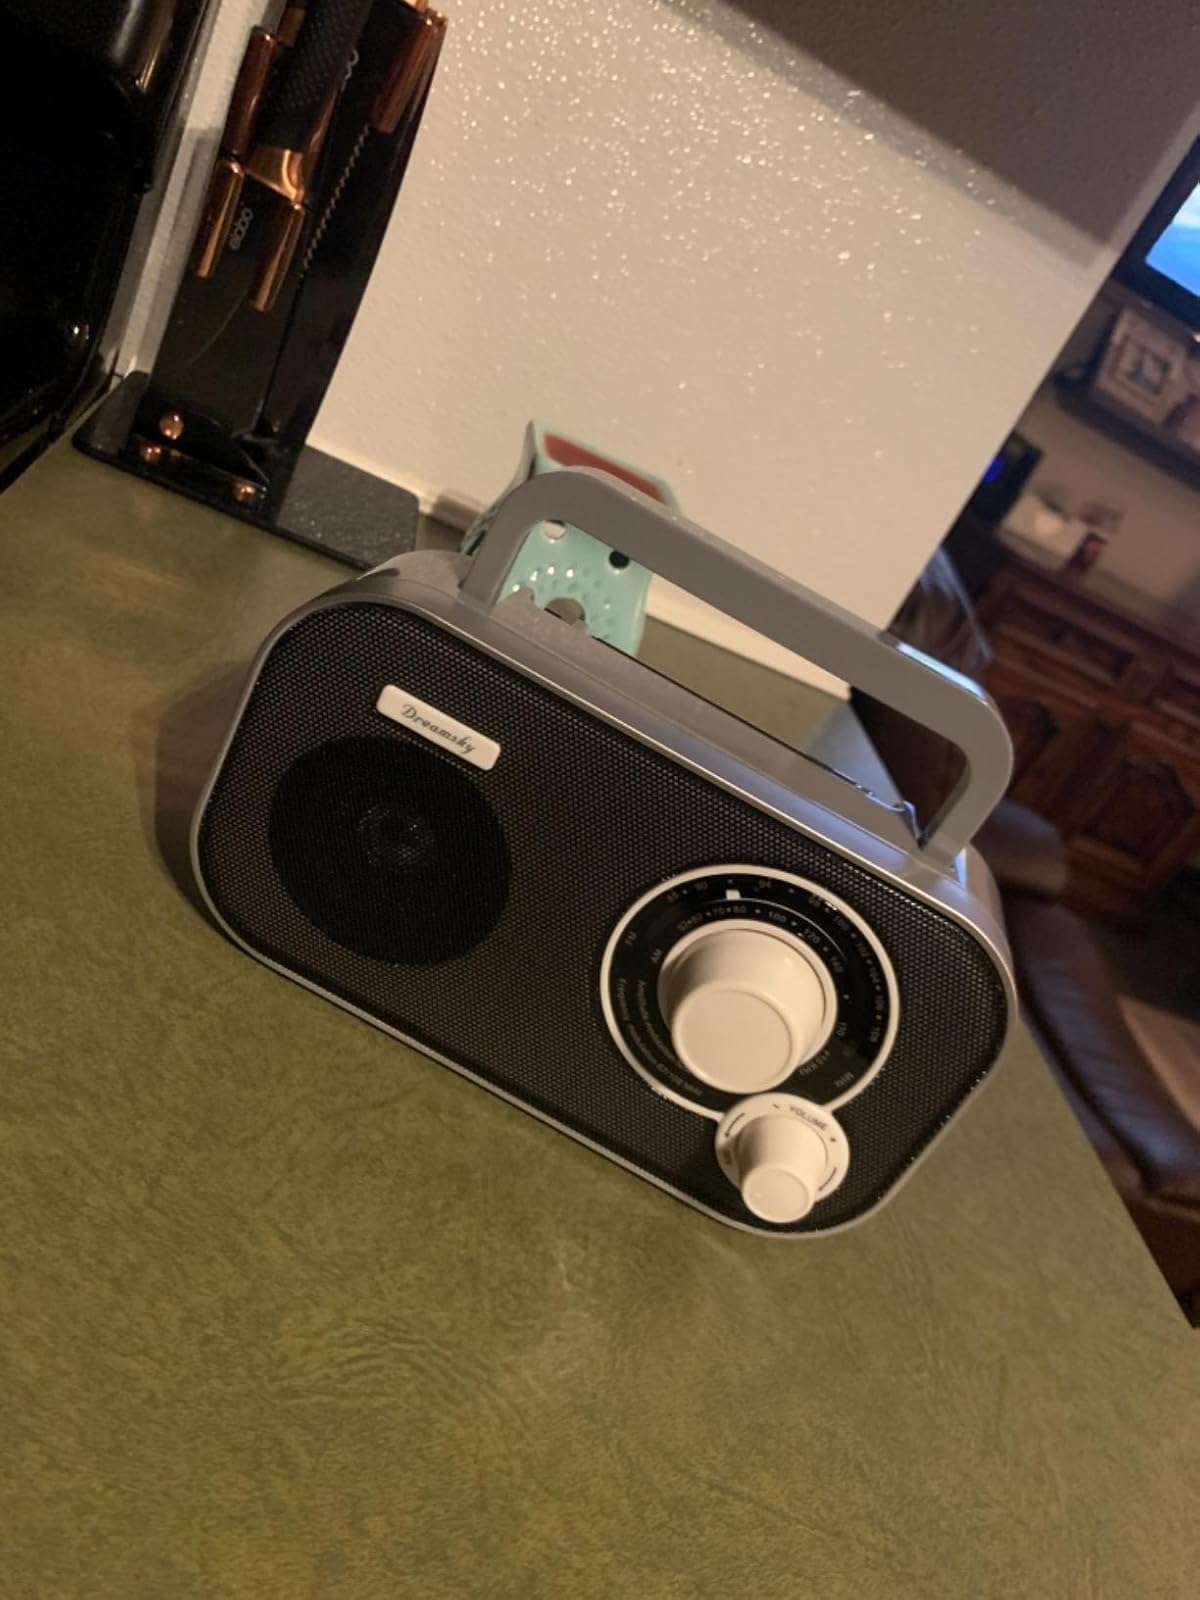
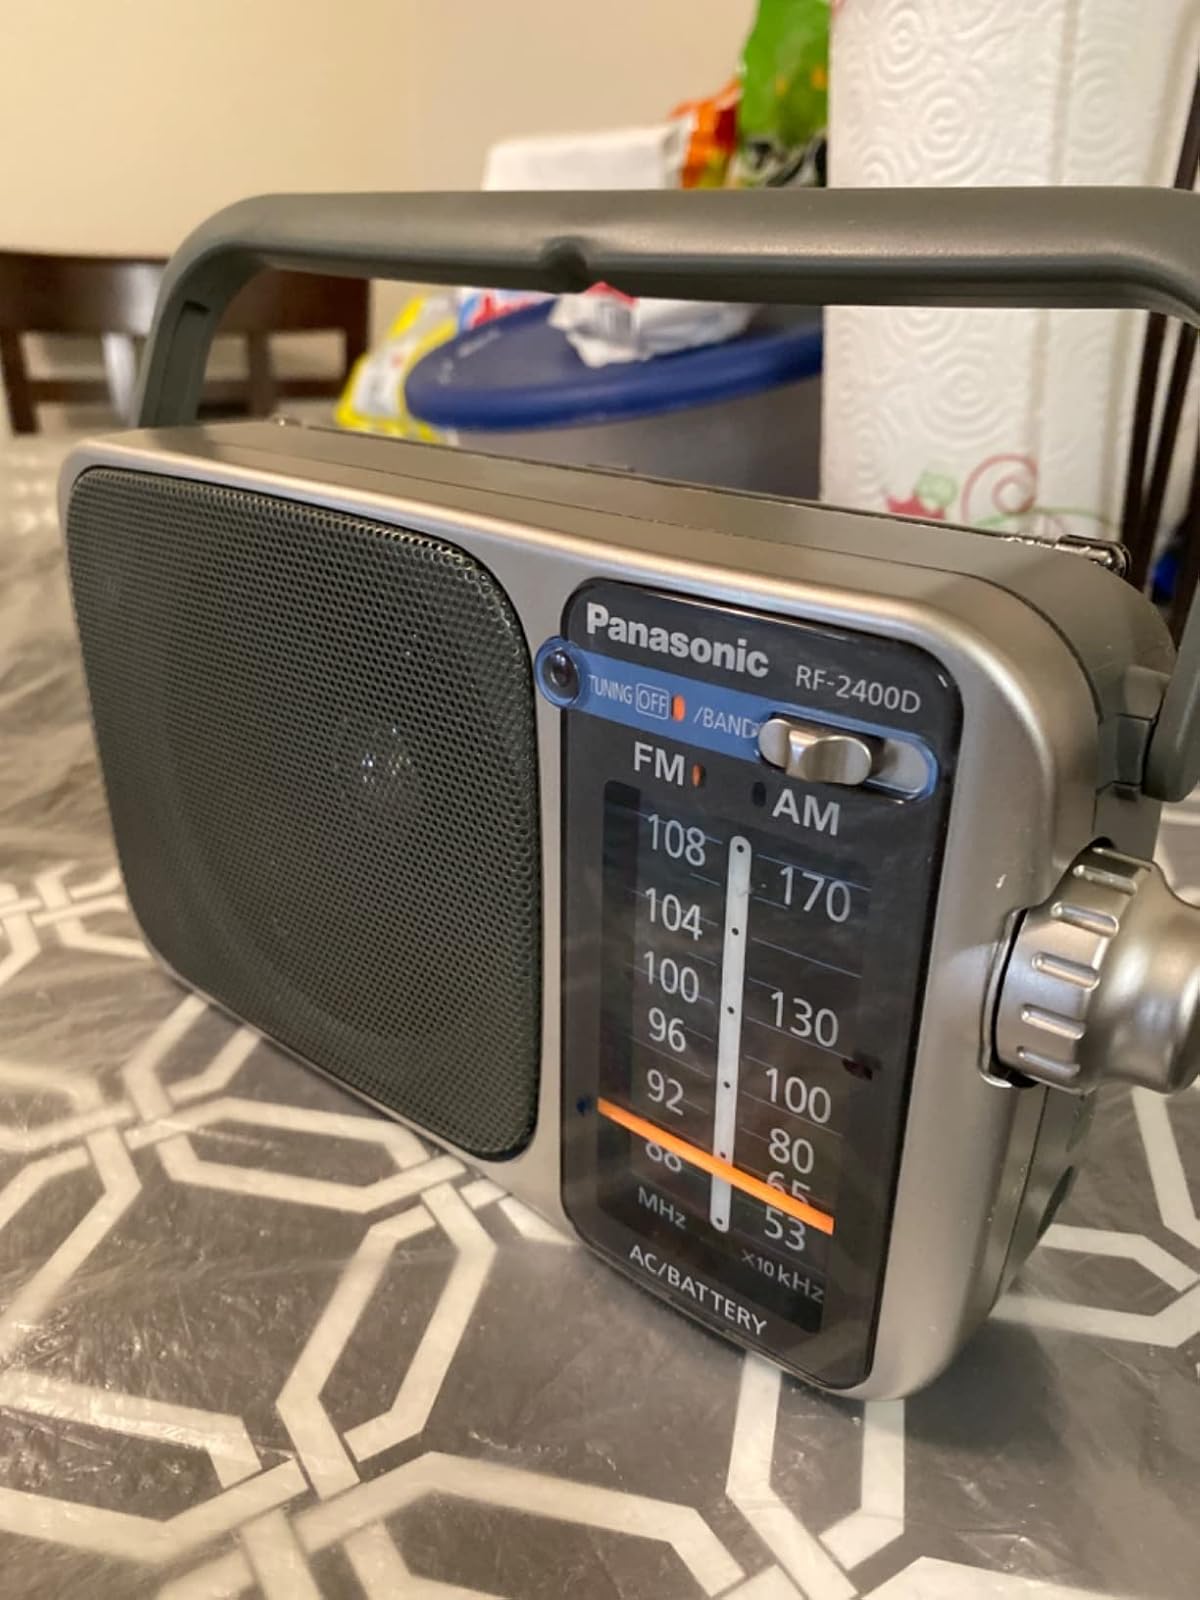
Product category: radio
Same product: no